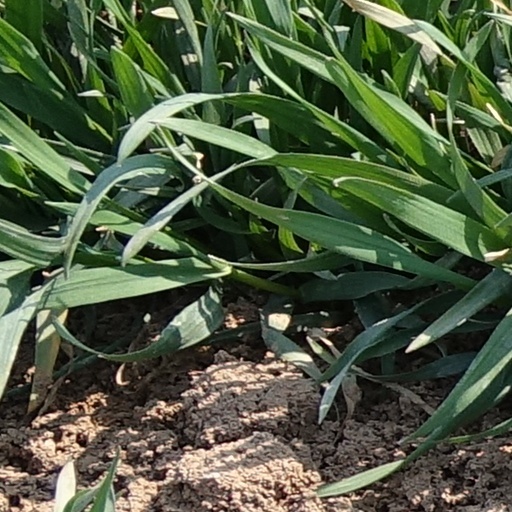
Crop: wheat